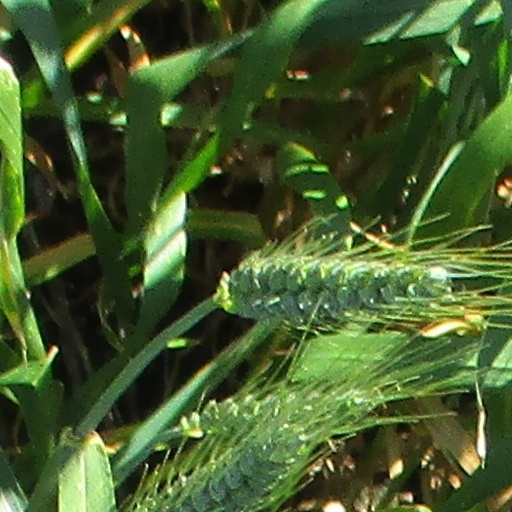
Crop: wheat